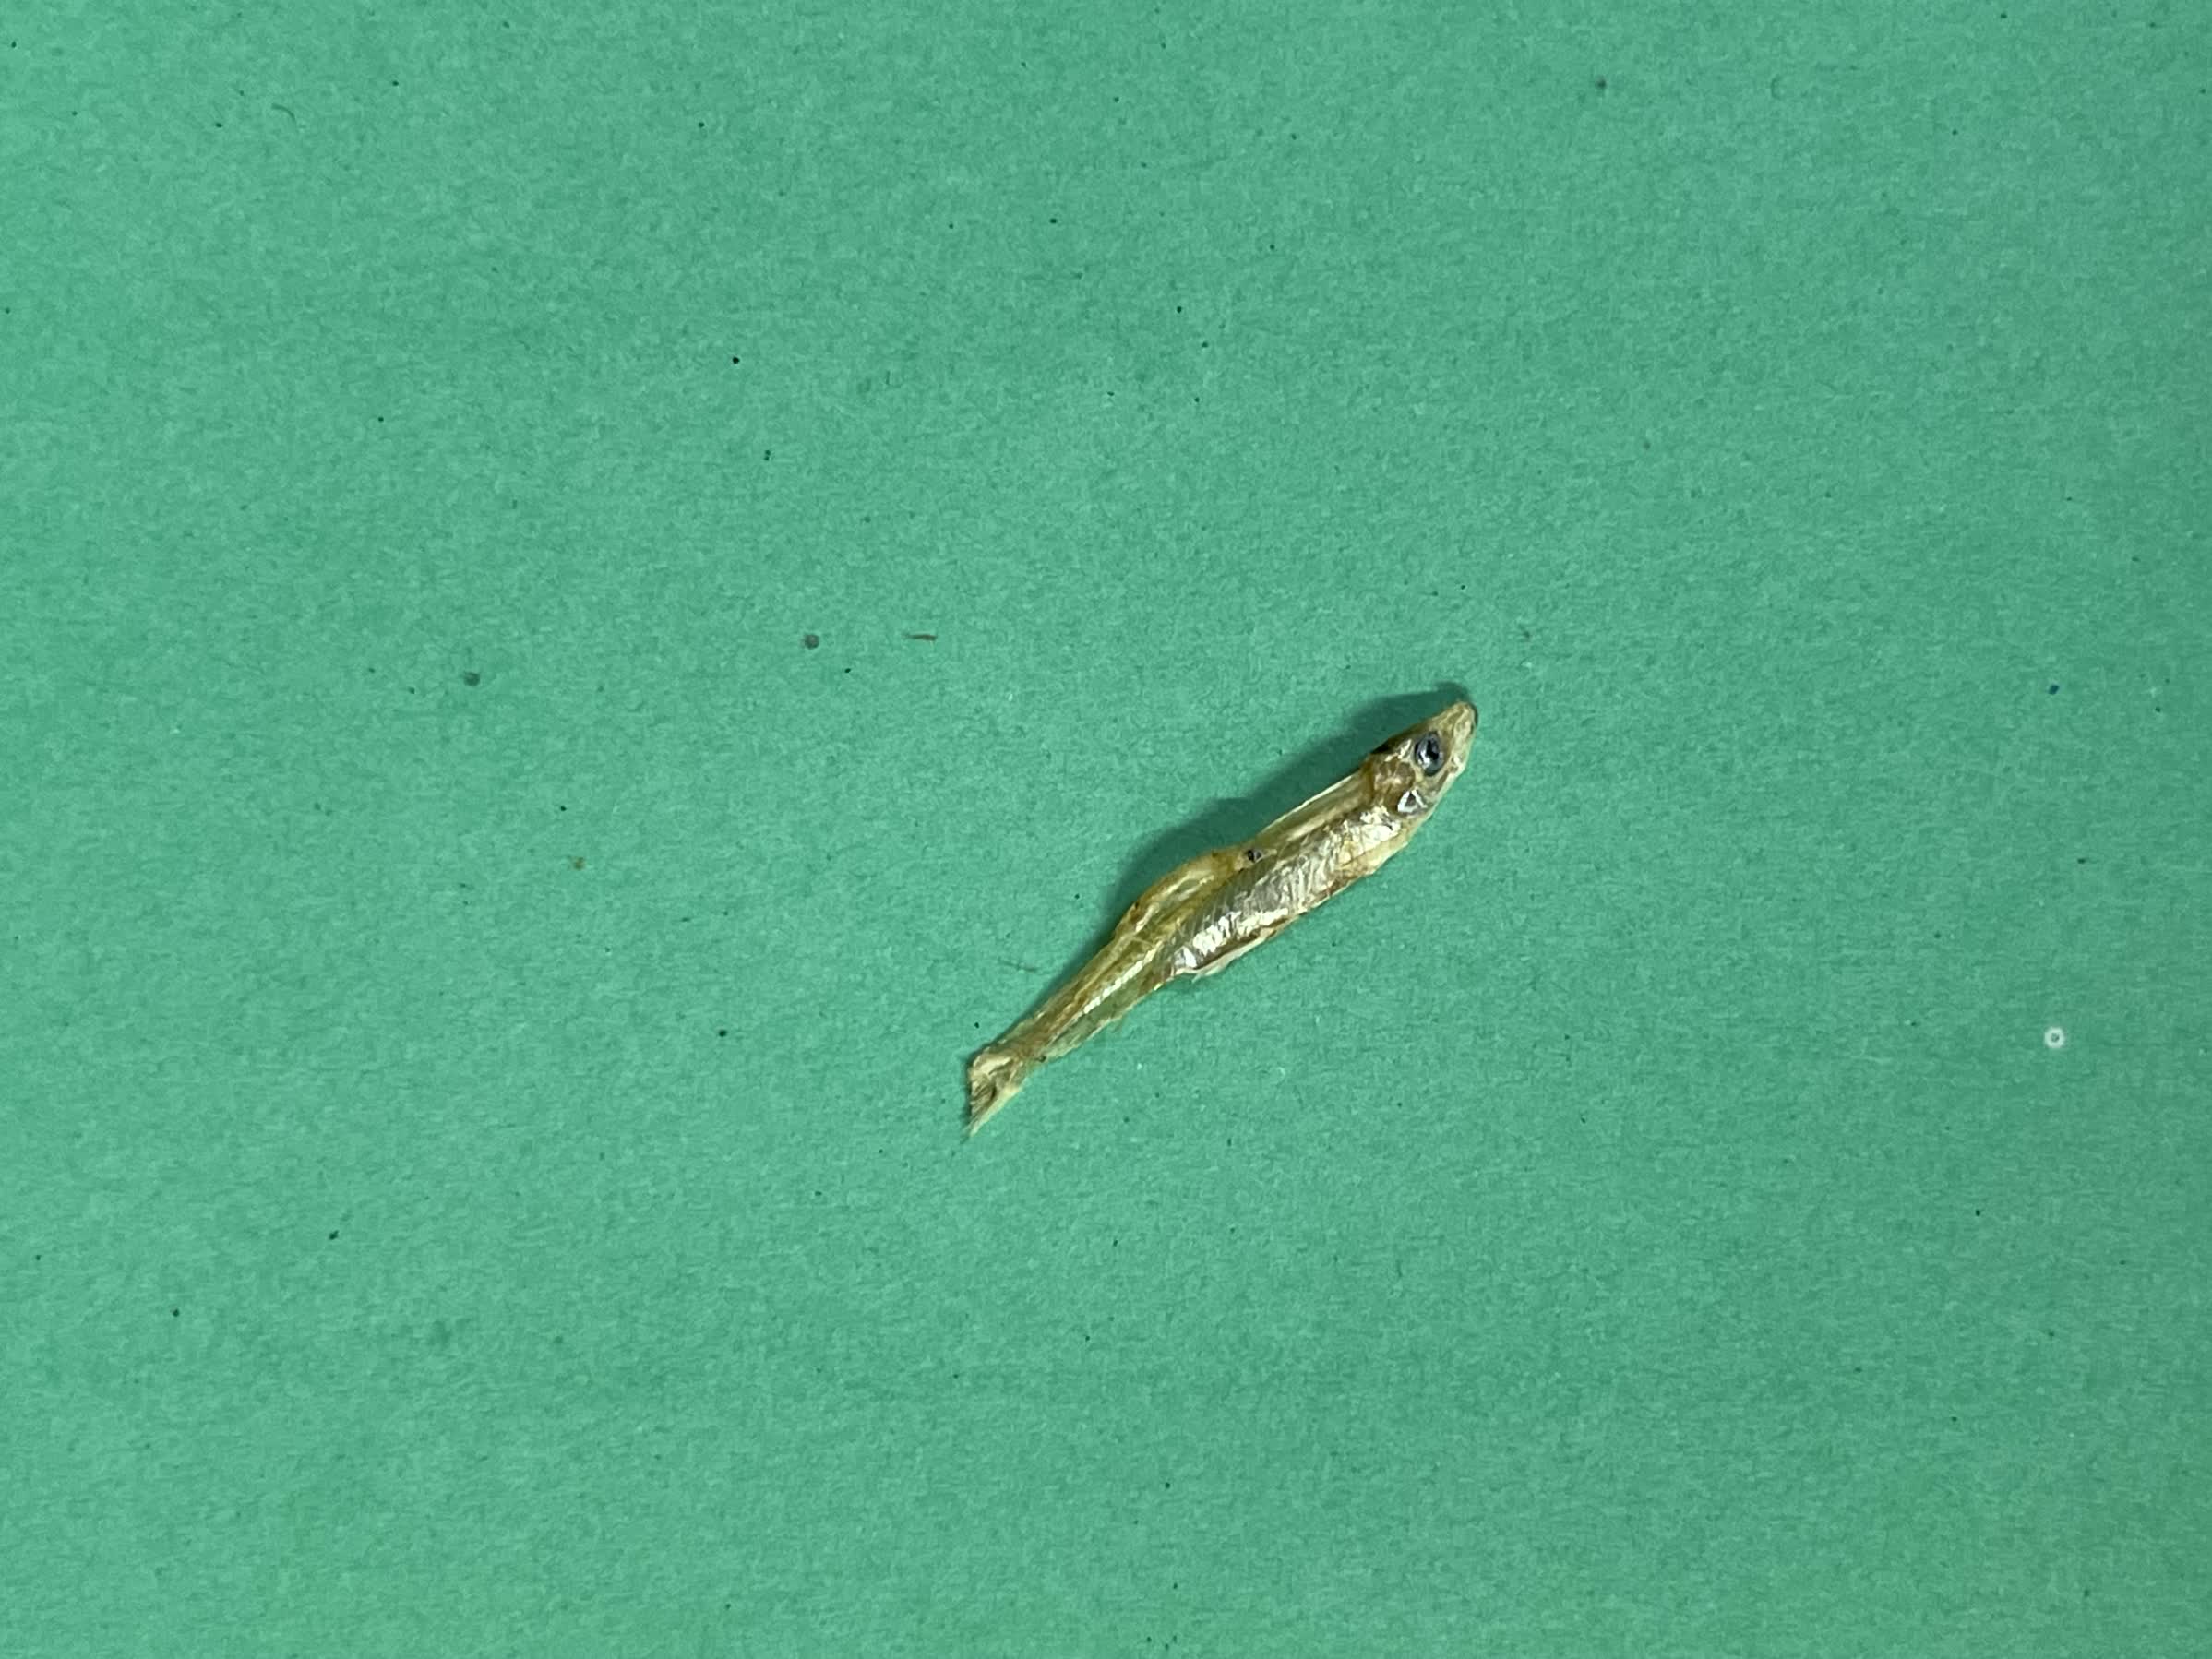
Species: kachki